Alec Douglas-Home

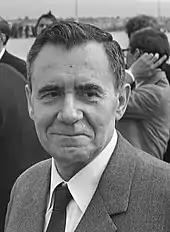
Andrei Gromyko, Douglas-Home's Soviet counterpart

The term of the Parliament elected in 1959 was due to expire in October 1964. Parliament was dissolved on 25 September and following three weeks of campaigning the 1964 general election took place on 15 October. Douglas-Home's speeches dealt with the future of the nuclear deterrent, while fears of Britain's relative decline in the world, reflected in chronic balance of payment problems, helped the Labour Party's case. The Conservatives under Douglas-Home did much better than widely predicted, but Labour under Wilson won with a narrow majority. Labour won 317 seats, the Conservatives 304 and the Liberals 9.